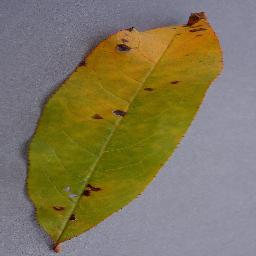
Label: Peach___Bacterial_spot